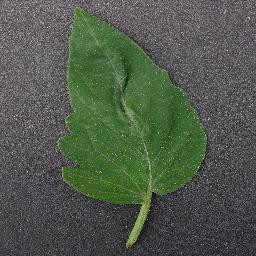
Label: Tomato___healthy